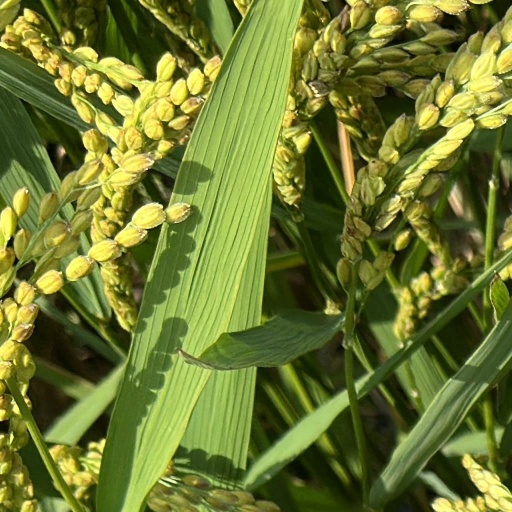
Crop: rice